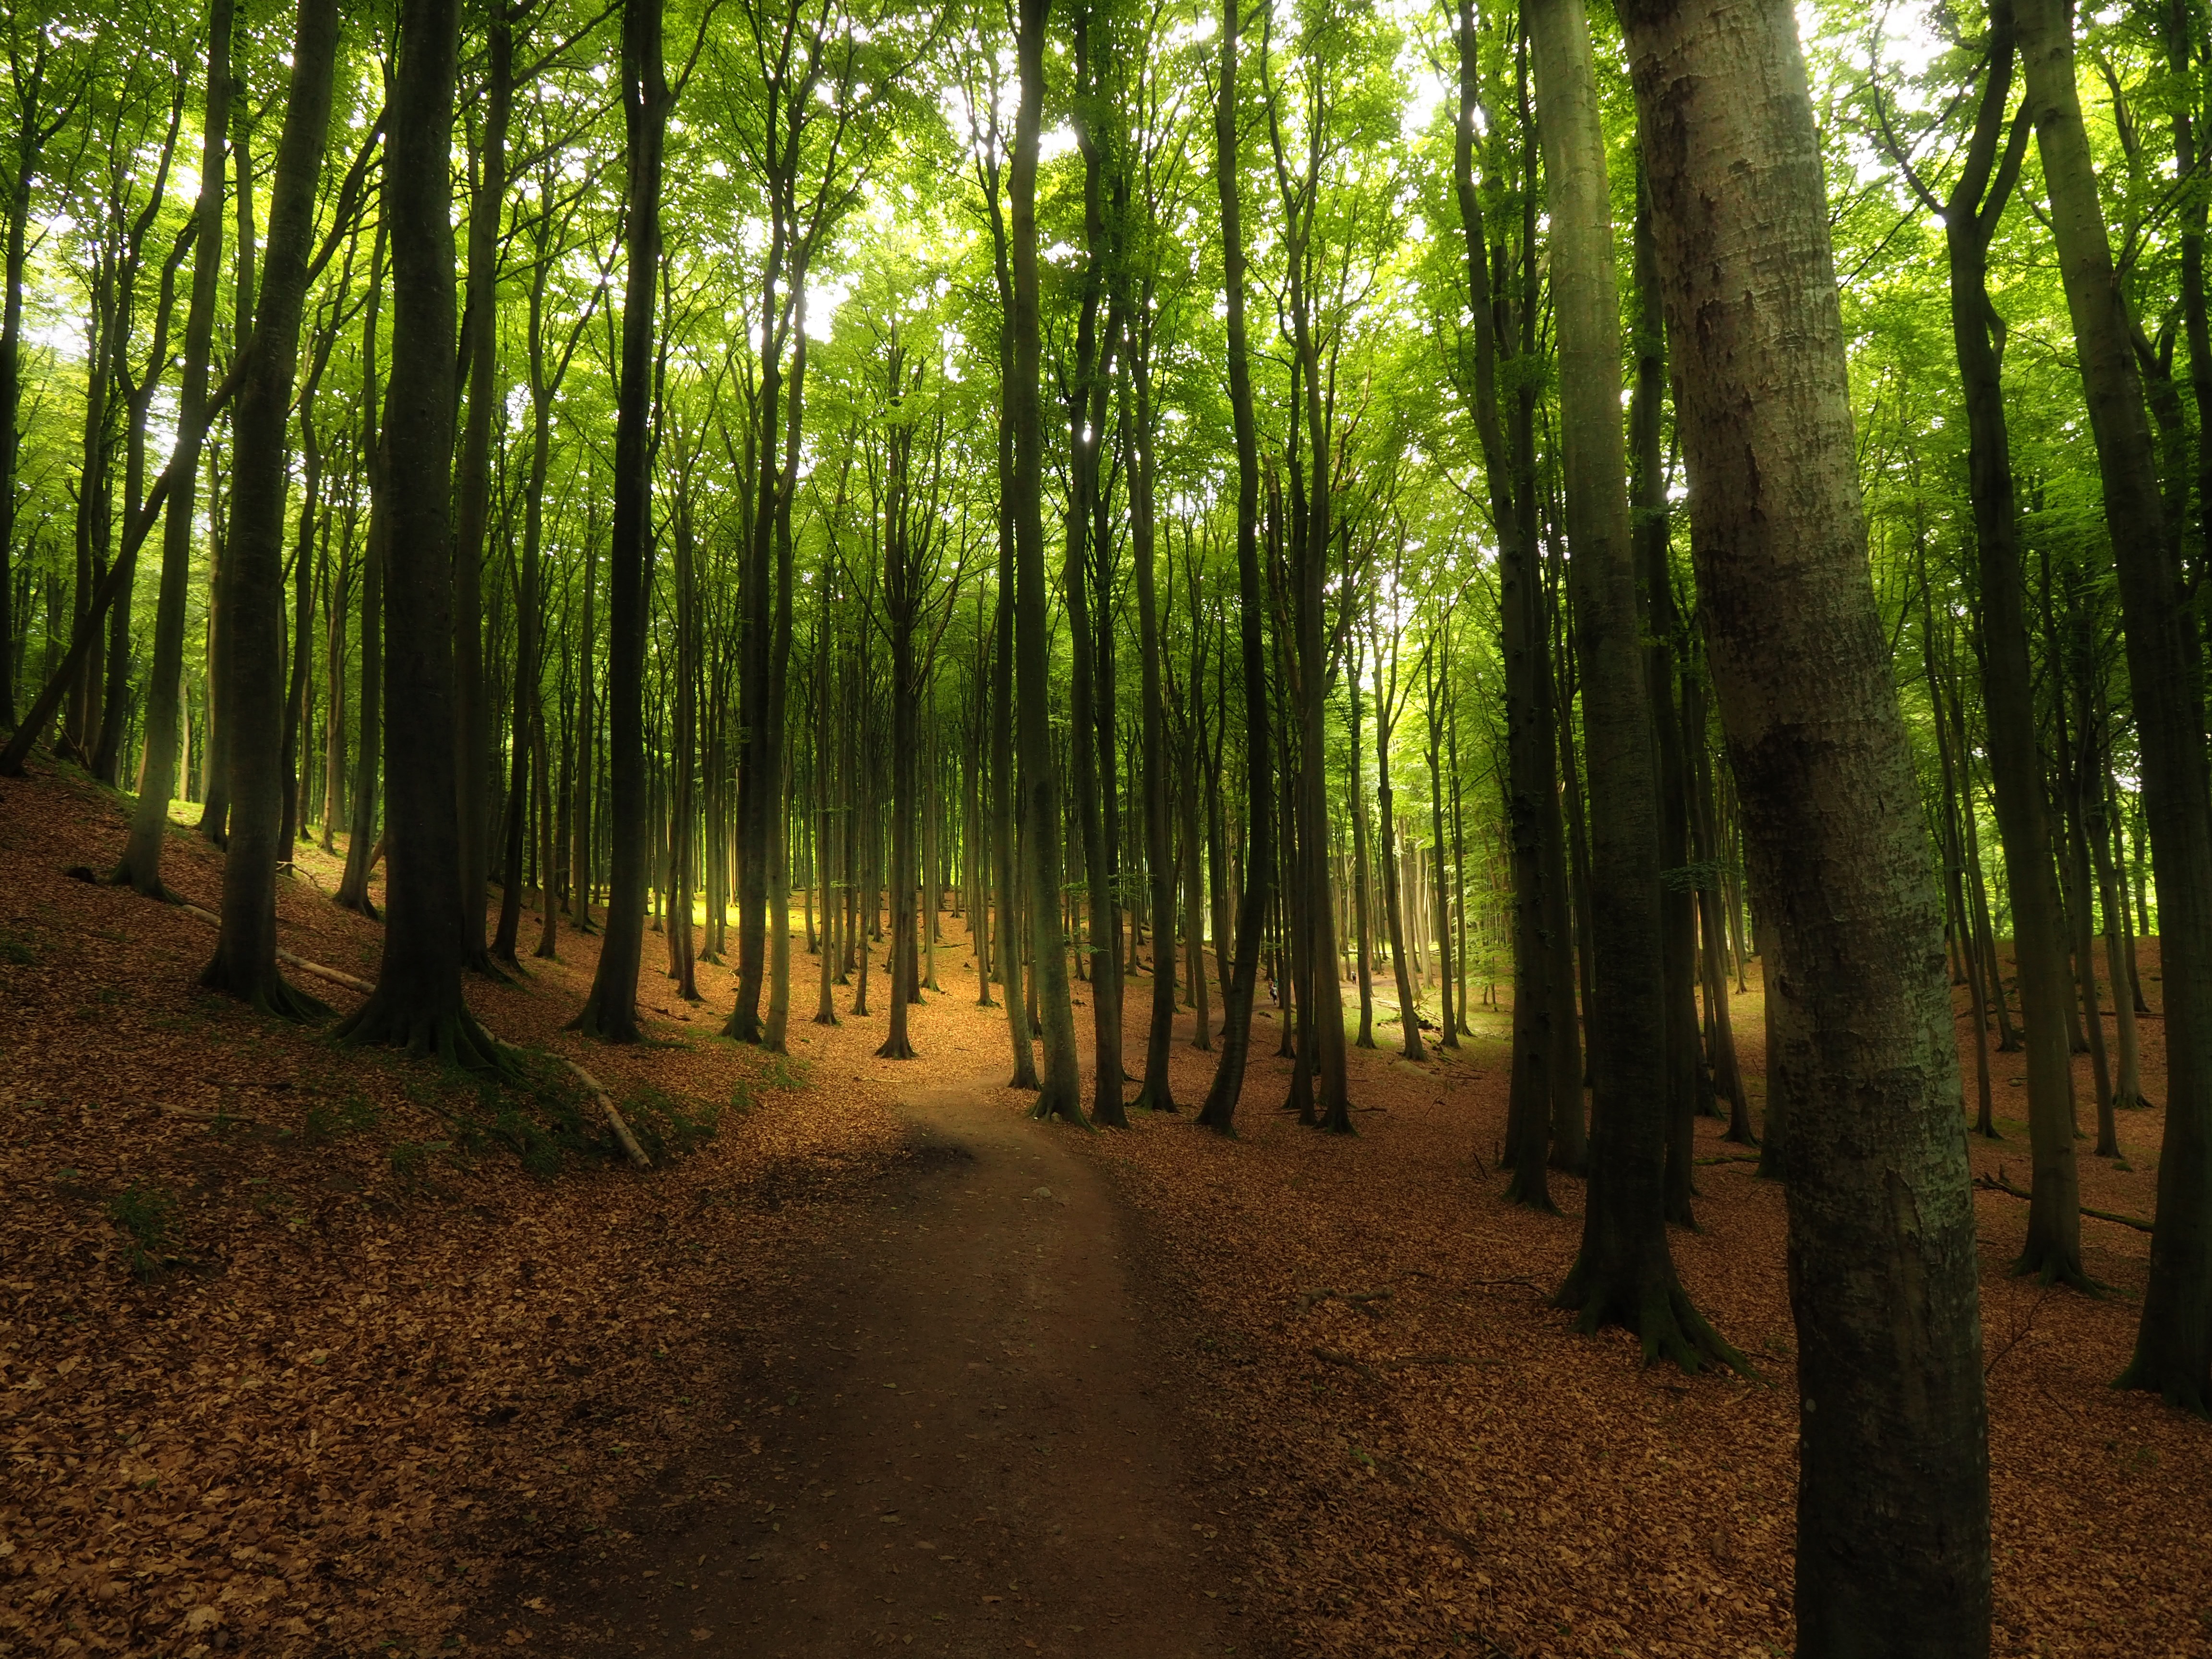
tree, nature, forest, plant, sunlight, leaf, green, autumn, island, deciduous, grove, woodland, habitat, ecosystem, r gen, beech wood, biome, old growth forest, natural environment, geographical feature, woody plant, temperate broadleaf and mixed forest, temperate coniferous forest